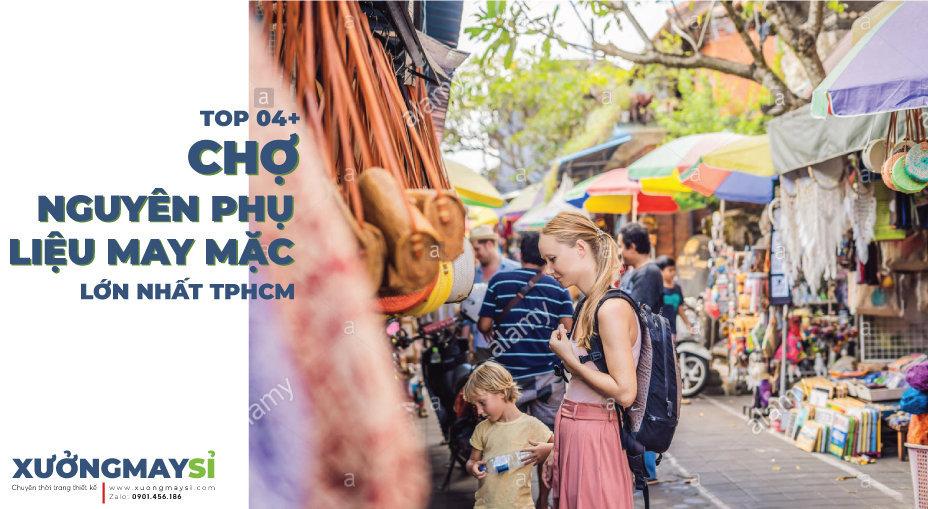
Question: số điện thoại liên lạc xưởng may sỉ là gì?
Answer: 0901456186